Another Gay Movie

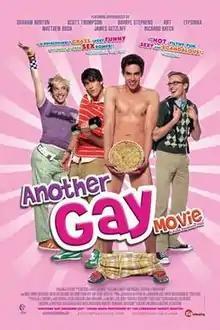
Theatrical release poster

Another Gay Movie is a 2006 American romantic comedy film directed by Todd Stephens. It follows four gay friends, Andy, Jarod, Nico and Griff, who vow upon graduating from high school that they will all lose their "anal virginity" before their friend's Labor Day party. The film takes content from the 1999 teen comedy "American Pie". A sequel, "", was released in 2008.